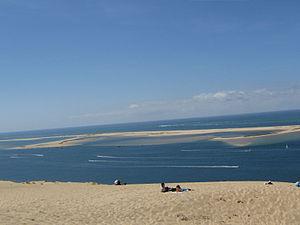
Le banc d'Arguin vu de la dune du Pyla
La réserve naturelle nationale du banc d'Arguin est une réserve naturelle nationale située en Nouvelle-Aquitaine. Classée en 1972 et occupant une surface de 4 360 ha, elle protège l’ensemble du banc de sable visible au large de l'entrée du bassin d'Arcachon qui sert de zone de nidification, d'hivernage et de halte migratoire pour de nombreuses espèces d'oiseaux, dont en particulier la sterne caugek.